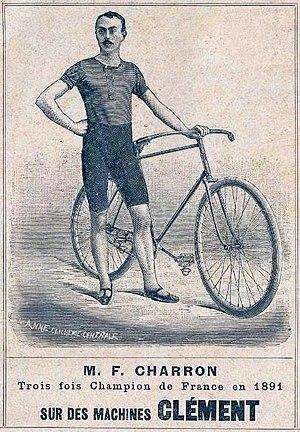
Fernand Charron en 1891.
Fernand Charron, né le 30 mai 1866 à Angers et mort le 13 août 1928 à Maisons-Laffitte, est un coureur cycliste et coureur automobile et industriel français. Il est le gendre d'Adolphe Clément-Bayard.